Henry L. Williams

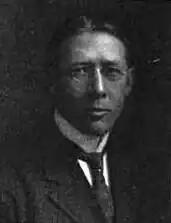

Henry Lane Williams (July 26, 1869 – June 14, 1931) was an American football player and coach. He served as the head football coach at the United States Military Academy in 1891 and the University of Minnesota from 1900 to 1921, compiling a career college football record of 141–34–12. Williams's Minnesota Golden Gophers teams won eight Western Conference—now known as the Big Ten Conference—titles and his 136 wins are the most of any coach in team history. He was inducted into the College Football Hall of Fame as a coach in 1951.